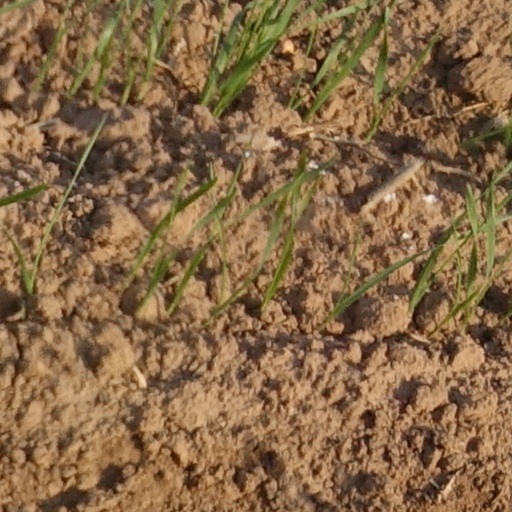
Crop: wheat